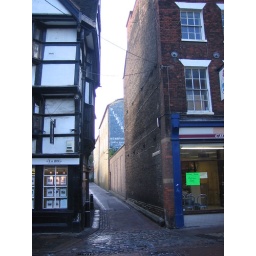
Pickfords removals sign on the back wall in Eastgate Terrace. Rochester, Kent.